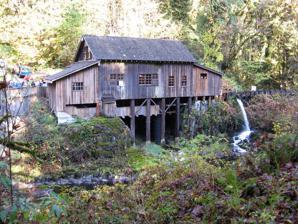
Building: Cedar Creek Grist Mill
Country: United States of America
Year built: 1876
United States historic place Cedar Creek Grist Mill U.S. National Register of Historic Places Cedar Creek Grist Mill Location 43907 Northeast Grist Mill Road, Woodland, Washington Coordinates 45°56′18″N 122°35′00″W / 45.93841°N 122.58324°W / 45.93841; -122.58324 Area 1 acre (0.40 ha) Built 1876 Built by George W. Woodham A.C. Reid NRHP reference No. 75001844 Added to NRHP March 26, 1975 The Cedar Creek Grist Mill is a historical grist mill located in Woodland, Washington listed on the National Register of Historic Places . The mill was built in 1876 by George W. Woodham family and A.C. Reid.  The remains of the dam which supplied water to the mill were removed in 1950s. The mill was restored to working condition in the 1980s and now operates as a museum. References